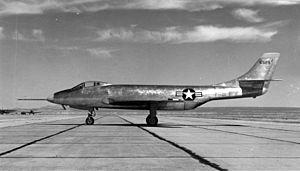
Le McDonnell F-101 Voodoo est un avion de combat américain de la seconde moitié des années 1950. C'est le premier avion de chasse capable de dépasser 1 000 miles/h à avoir été produit en série. Construit à un peu moins de 900 exemplaires, ce second type des Century Series Fighters est resté en service jusqu'au début des années 1980.